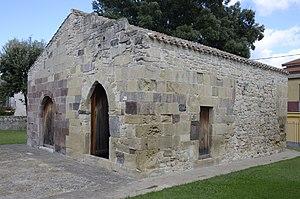
Barumini est une commune italienne d'environ 1 300 habitants, située dans la province du Sud-Sardaigne, dans la région Sardaigne, en Italie. La commune accueille sur son territoire le Su Nuraxi, l'un des complexes nuragiques les plus importants de l'île, classé en 1996 au Patrimoine mondial de l'humanité de l'UNESCO.